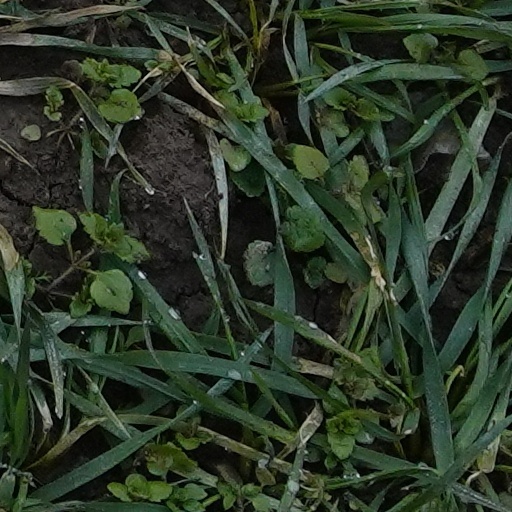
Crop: wheat